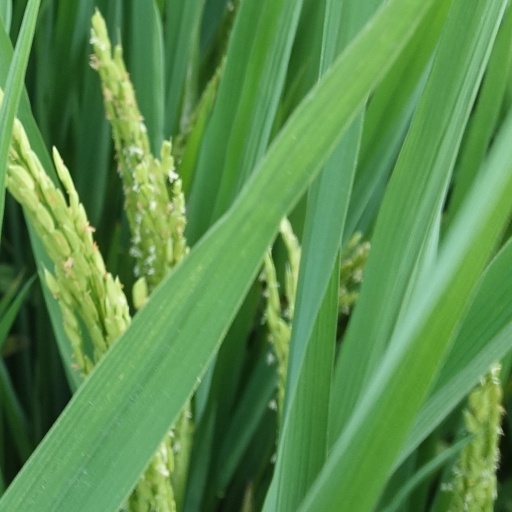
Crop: rice